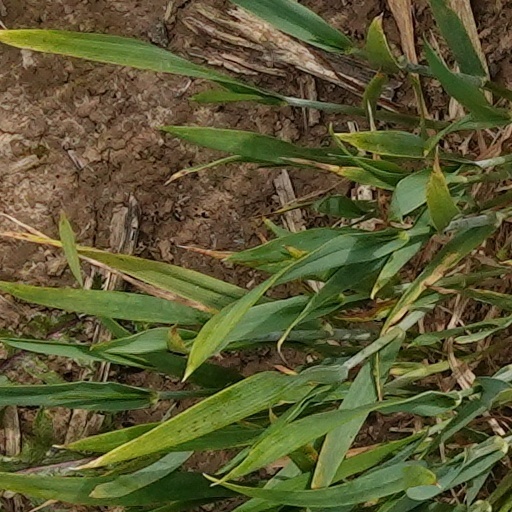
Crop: wheat